The Time of Your Life (Playhouse 90)

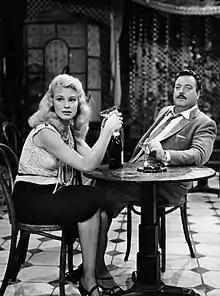
Betsy Palmer and Jackie Gleason in a scene from the play.

"The Time of Your Life" is a 1958 live television version of William Saroyan's play starring Jackie Gleason, directed by Tom Donovan, and adapted by A. J. Russell. The telecast was shown on October 9, 1958 and was the third episode of the third season of the anthology series "Playhouse 90". The supporting cast features Jack Klugman, Dick York, Betsy Palmer, Bert Freed, Gloria Vanderbilt and Dina Merrill.